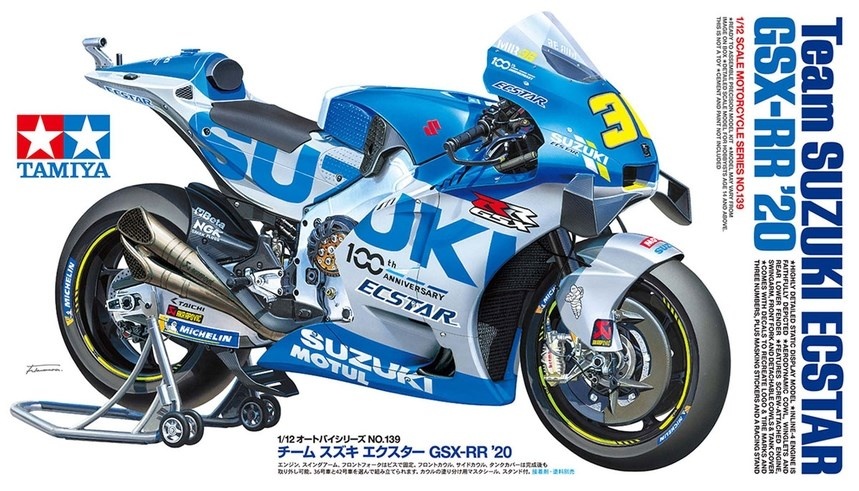
Tamiya 14139 1:12 Team Suzuki Ecstar GSX-RR 2020
This model assembly kit recreates the Team Suzuki ECSTAR GSX-RR as it competed and won the 2020 MotoGP championship. With the name of Suzuki's hi-spec engine oil brand, ECSTAR, this bike featured a blue and silver scheme inspired by 1960s GP models, and was ridden by Joan Mir and Álex Rins. Mir stood on the podium seven times including a victory in the 13th European GP, and Rins secured third in the season with a win in the 11th Aragon GP. Suzuki celebrated 2020 as the centenary of its establishment, and 60 years since its first foray into motorcycle road racing with their first MotoGP championship. Constantly developed from its debut in 2015, the Suzuki ECSTAR GSX-RR '20 employed a 1,000cc, water-cooled 4-stroke inline-4 engine capable of 340km/h maximum speed, and aerodynamic form. • 1/12 scale model assembly kit. Length: 178mm (including a racing stand: 192mm), width: 62mm, height: 100mm. • The front cowl design has box-shaped winglets to prevent front tires from lifting. • Muffler details depict dual megaphone tailpipes that feature exhaust pipes with mesh-type covers. • Screw-attached front cowl is detachable. • Includes parts to render the airbox and fuel tank inside the tank cover. • Choose between transparent components or black stickers to depict the tank pads according to rider chosen on the decal sheet. • Features a realistic rendering of camera equipped on the rear cowl. • Synthetic rubber tires have realistic surfaces and the bike's rear section has a spoon (rear lower fender) to help keep the rear tire cooler. • Includes a racing stand. • The water-cooled 4-stroke inline-4 engine, swingarm, front fork, muffler and tank cover are attached to frame by screws. • Comes with decals to recreate logo & tire marks, three types of numbers - Joan Mir (No.36), Álex Rins (No.42), and Sylvain Guintoli (No. 50) – and masking stickers to help paint cowls.
Brand: Tamiya
Category: Arts & Entertainment > Hobbies & Creative Arts > Collectibles > Scale Models > Motorcycles